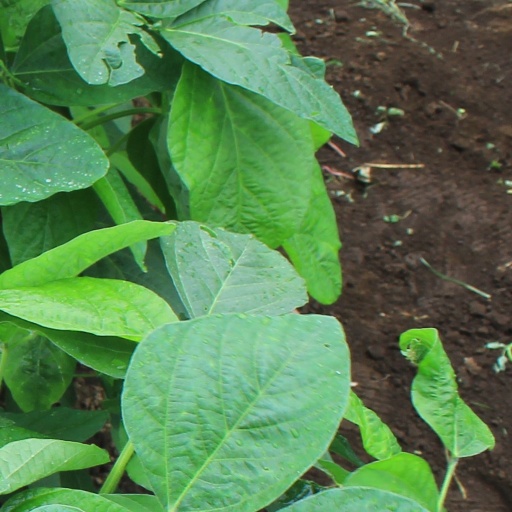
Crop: soybean